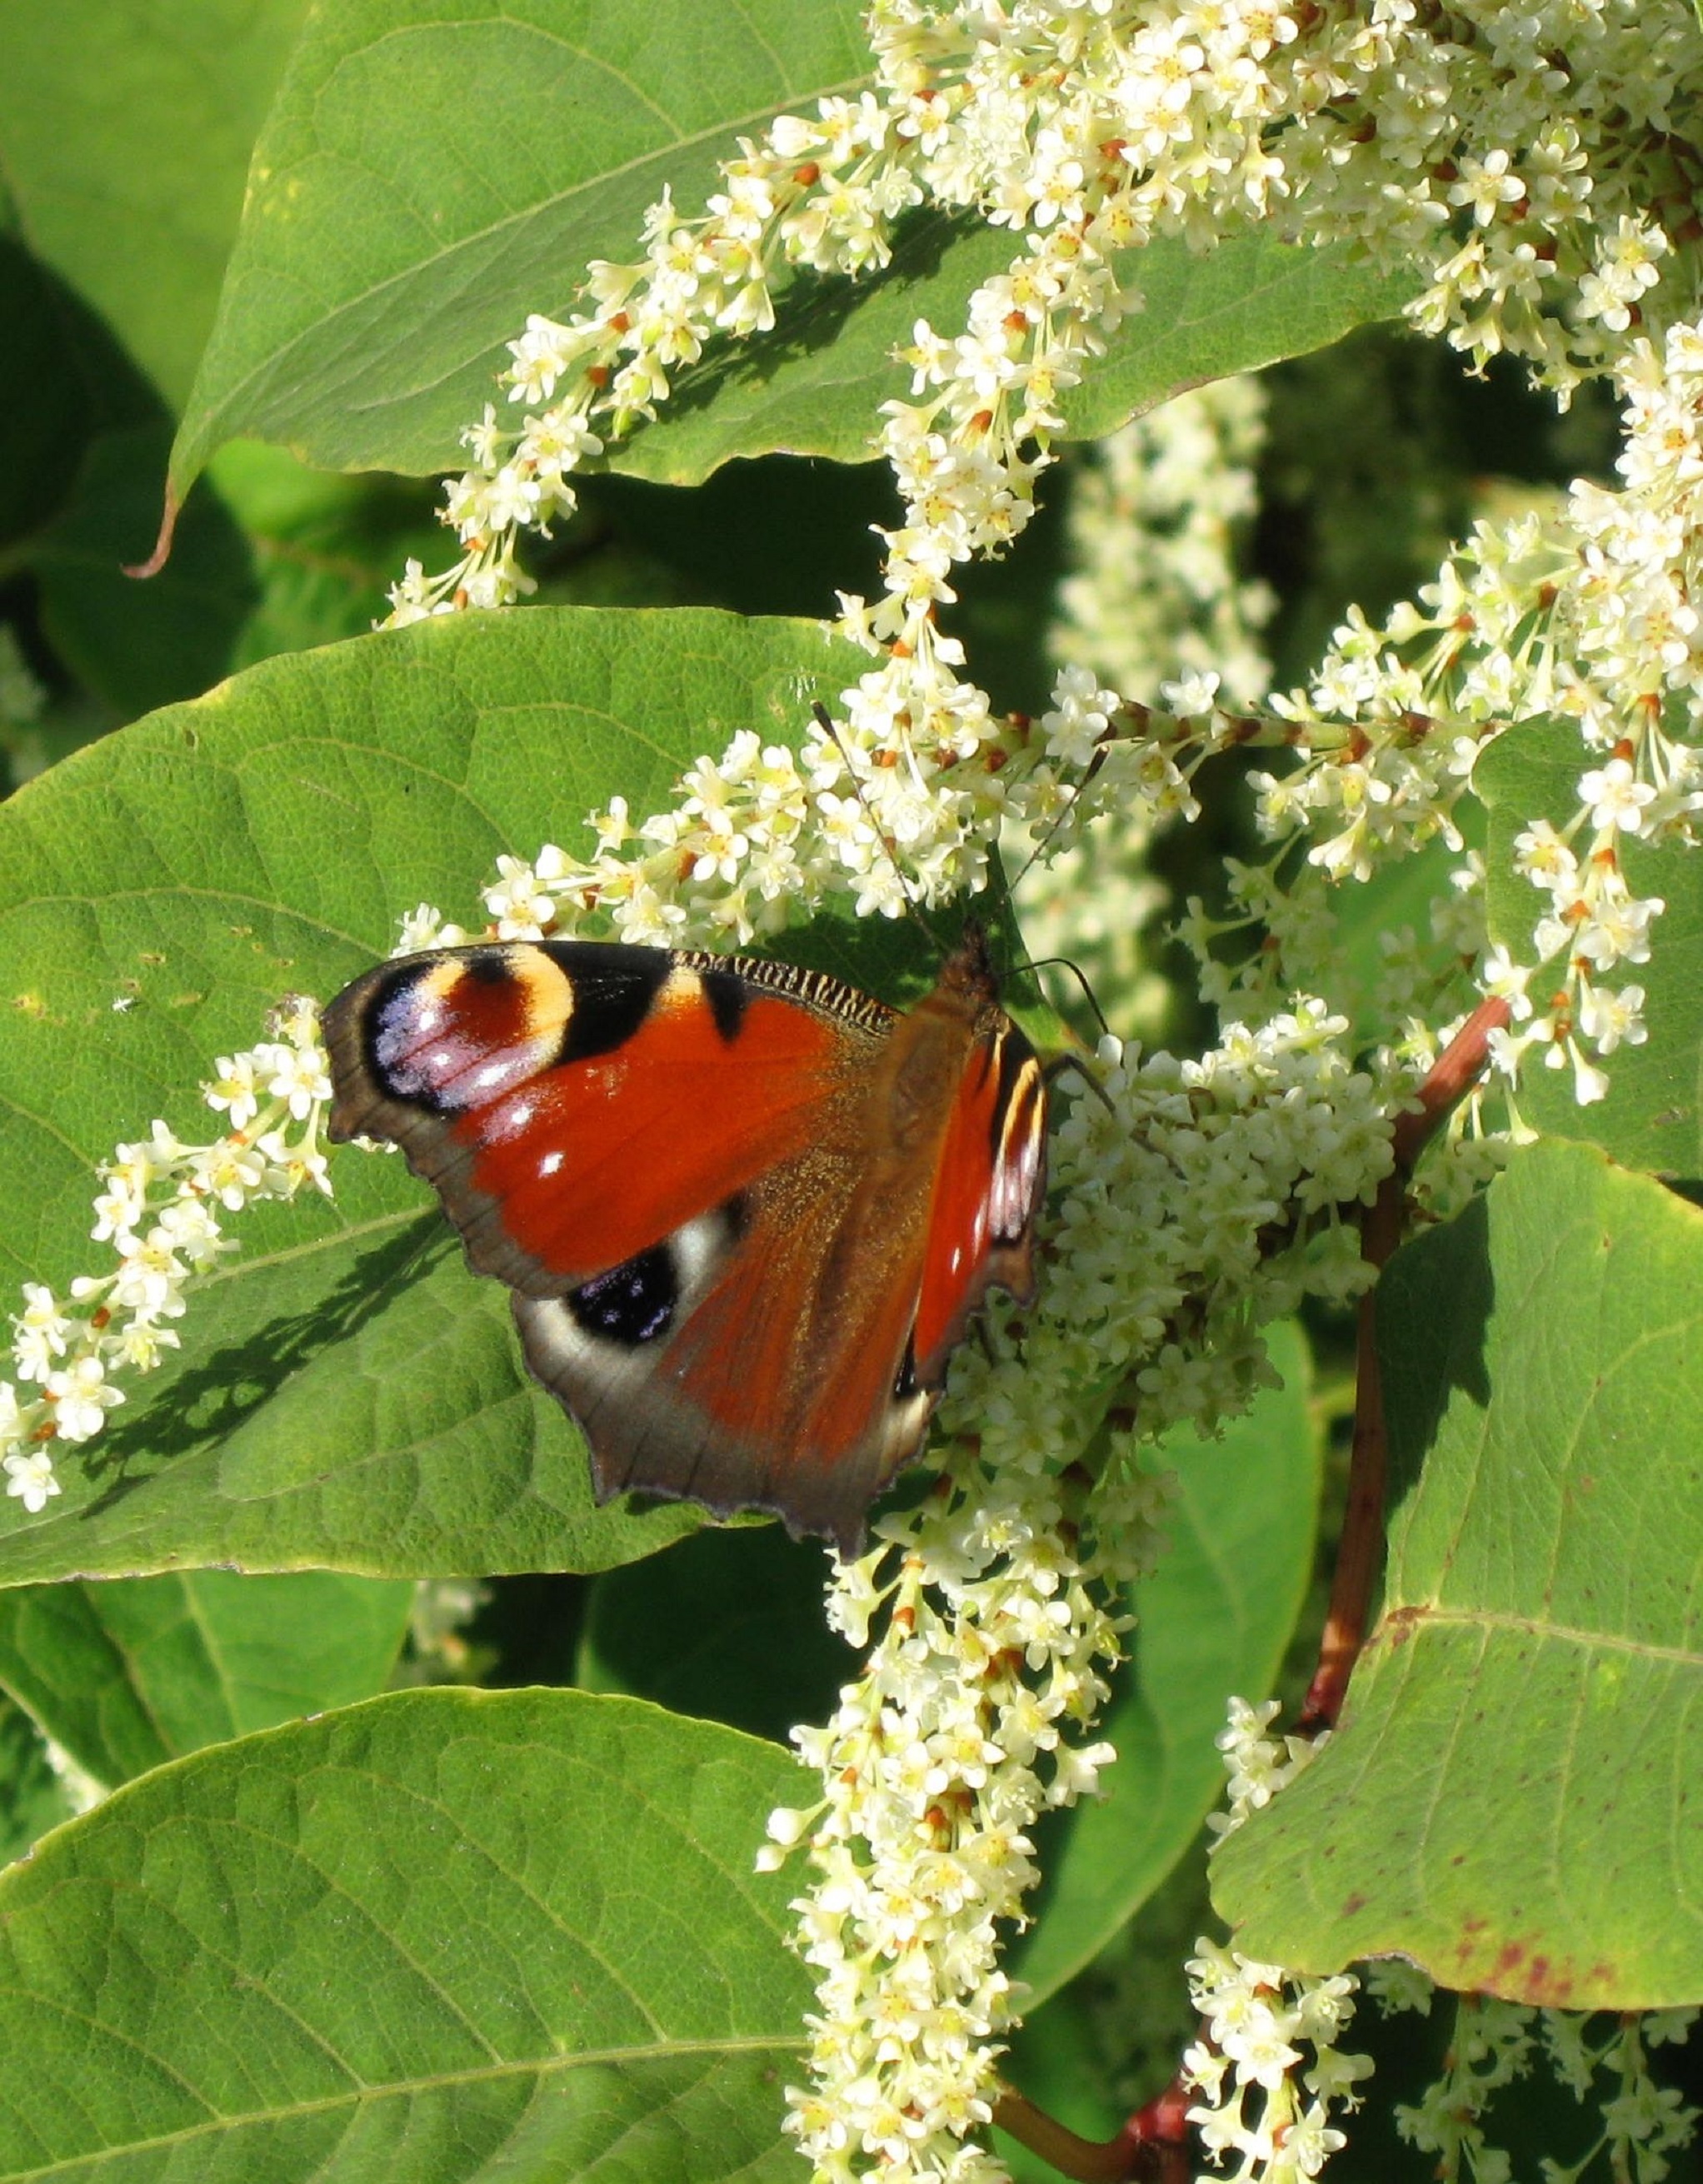
nature, leaf, flower, insect, botany, butterfly, fauna, invertebrate, nectar, moths and butterflies